Lucienne Delyle

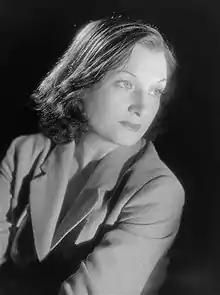
Lucienne Delyle, 1948

After the success of "Mon amant de Saint-Jean" (my lover from Saint-Jean), in 1942, Lucienne Delyle became one of the most popular French female singers of the 1950s.